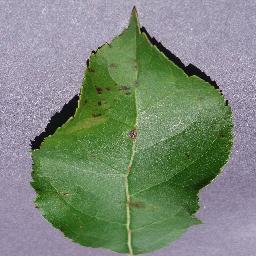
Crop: apple
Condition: scab